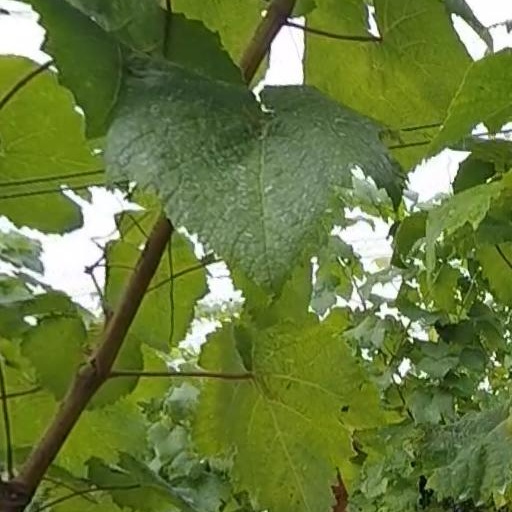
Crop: grape